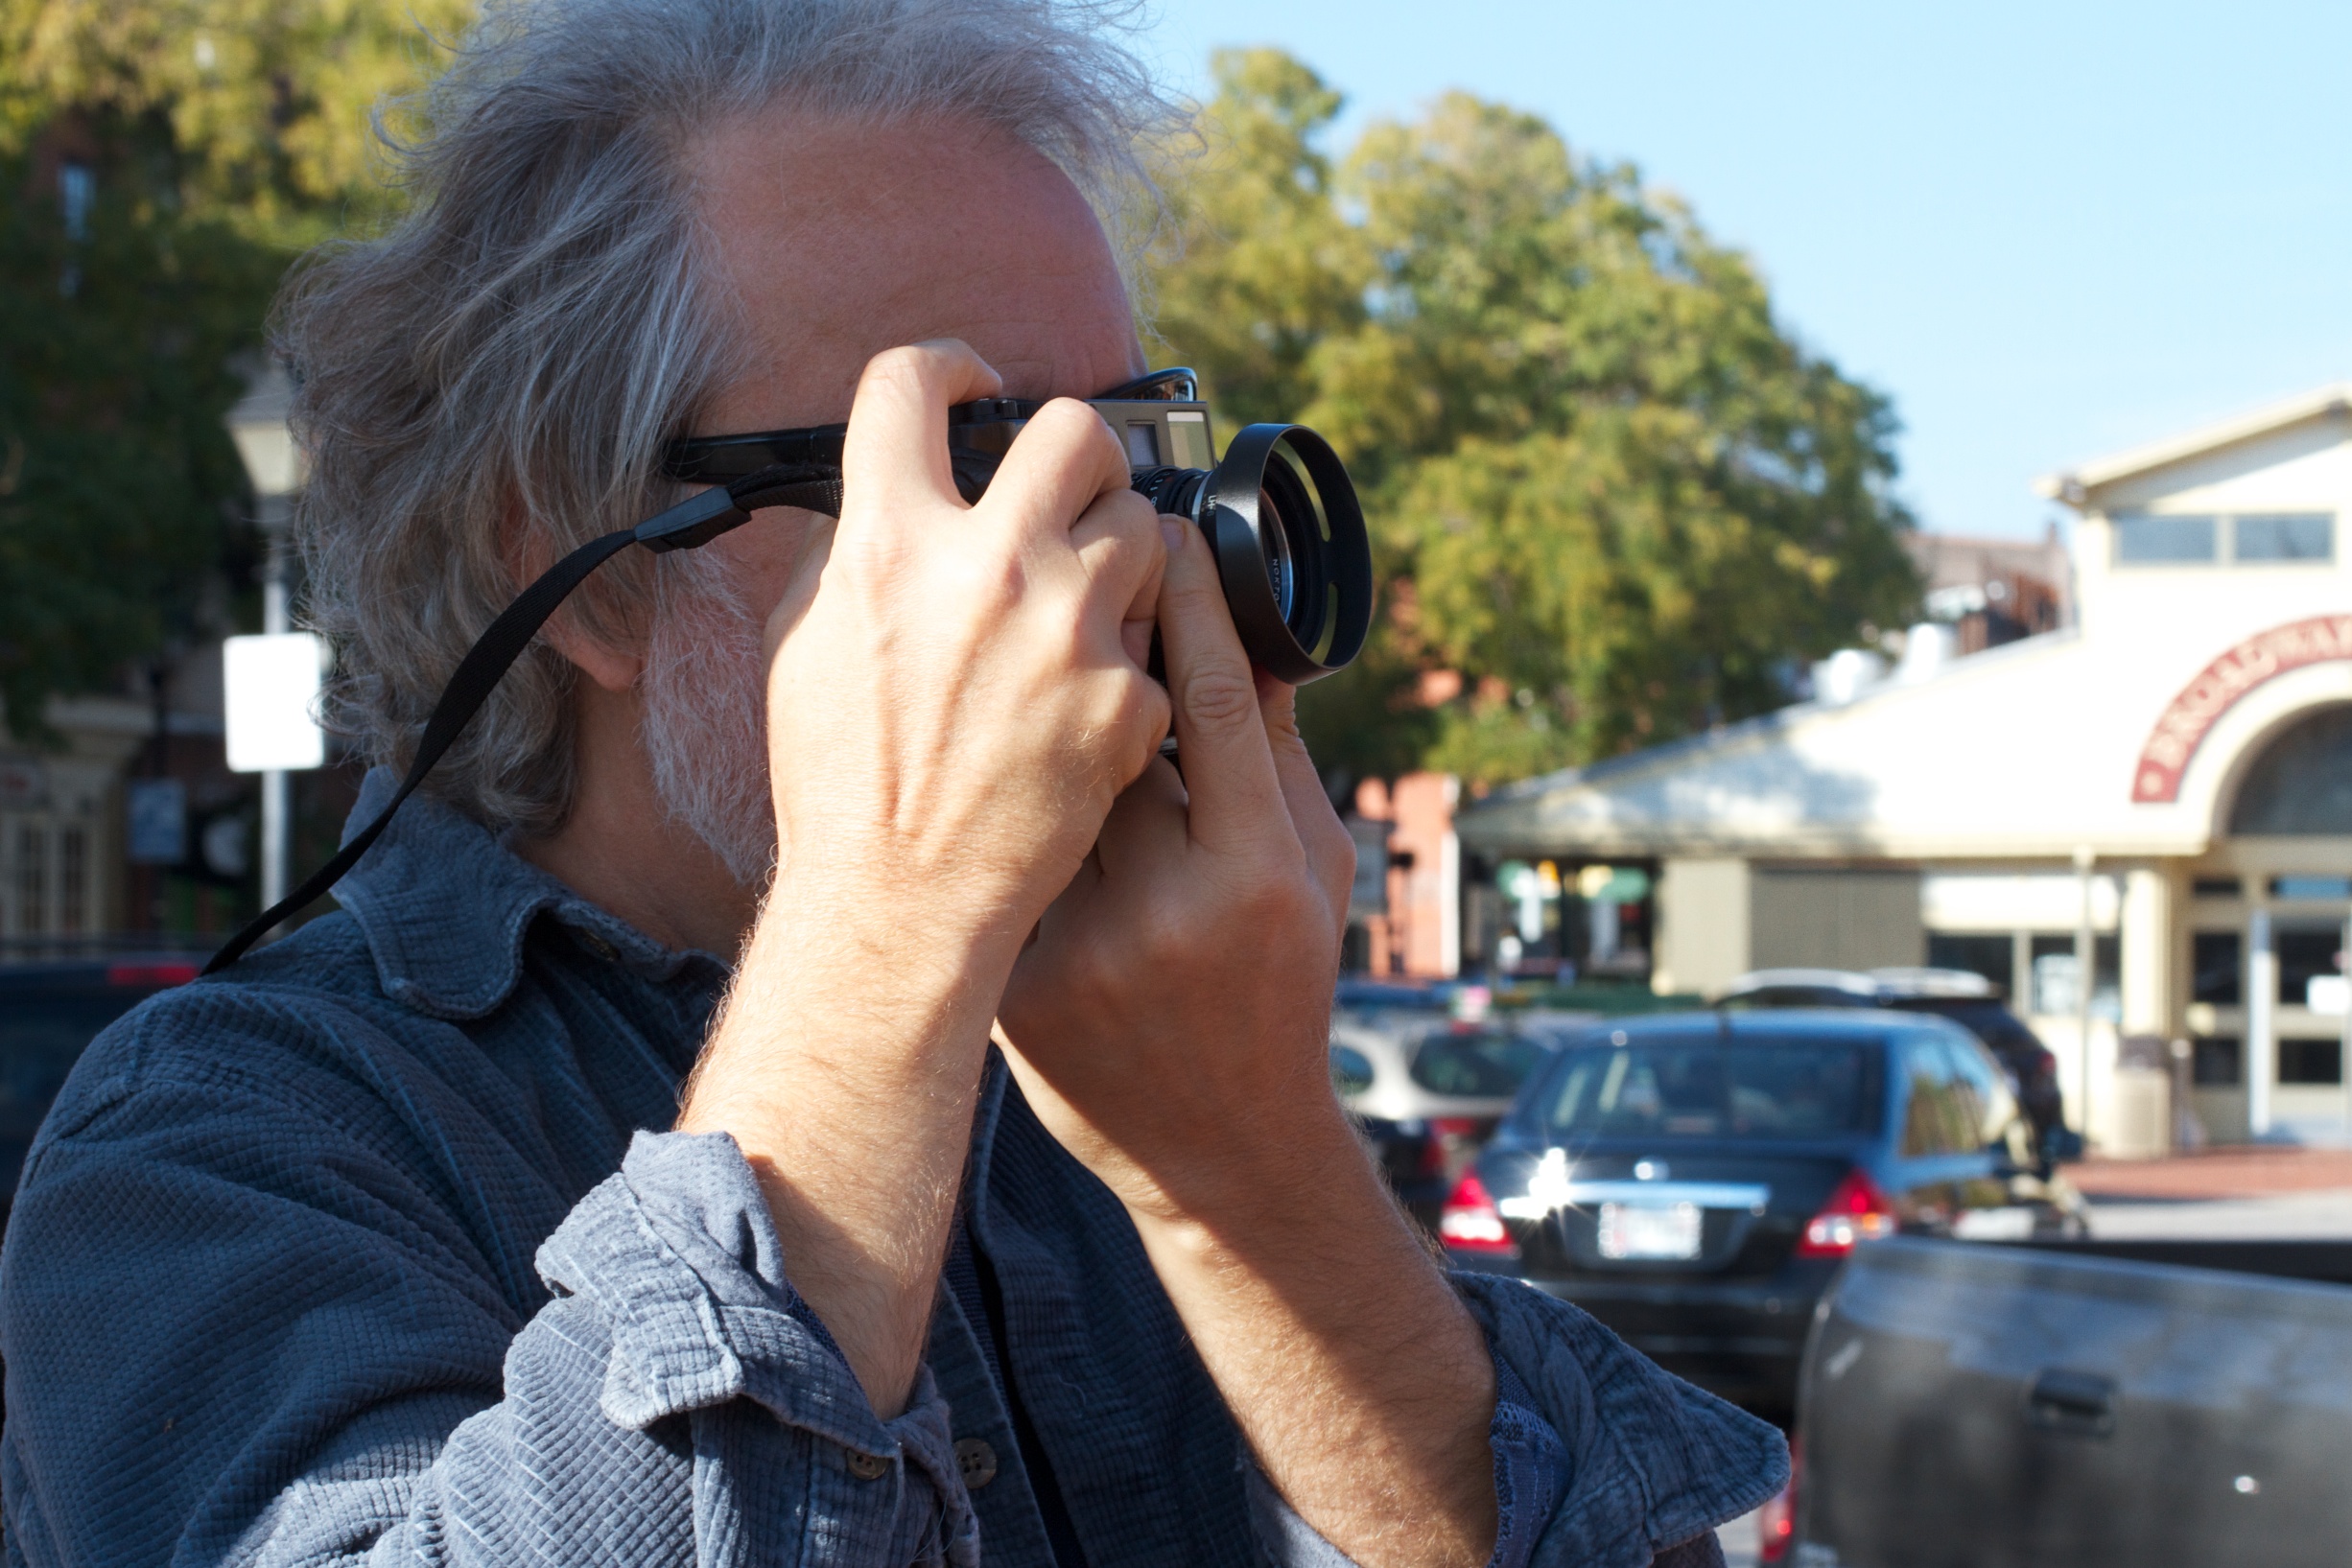
person, driving, glasses, interaction